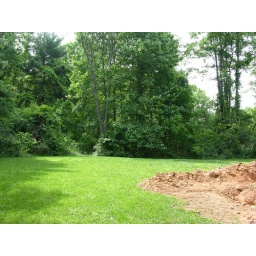
The tree line divided the property in half and this is where the future house will sit.